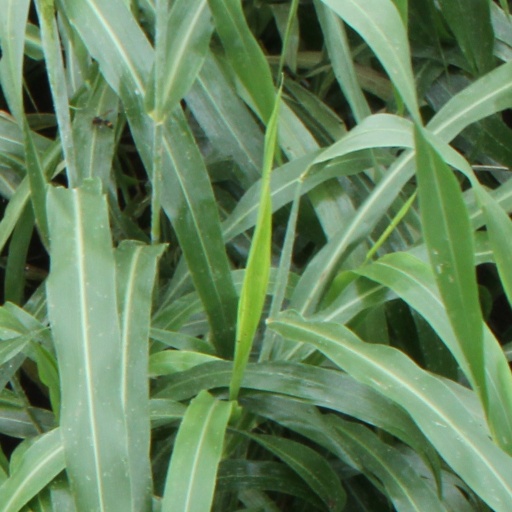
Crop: sorghum